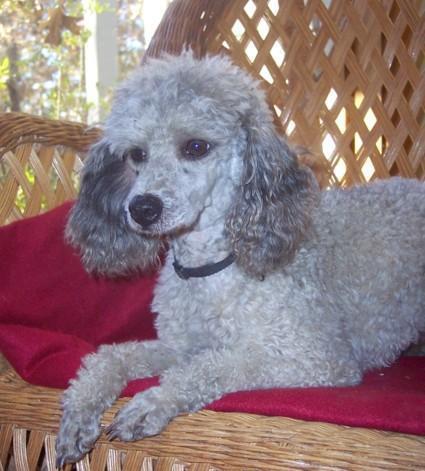
miniature_poodle